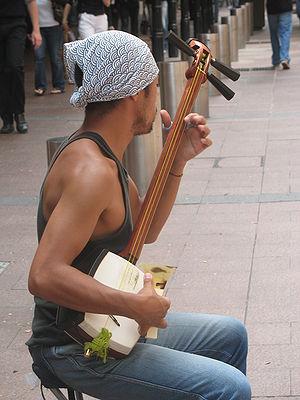
Voici une brève présentation des instruments de musique traditionnels du Japon classés par catégorie.